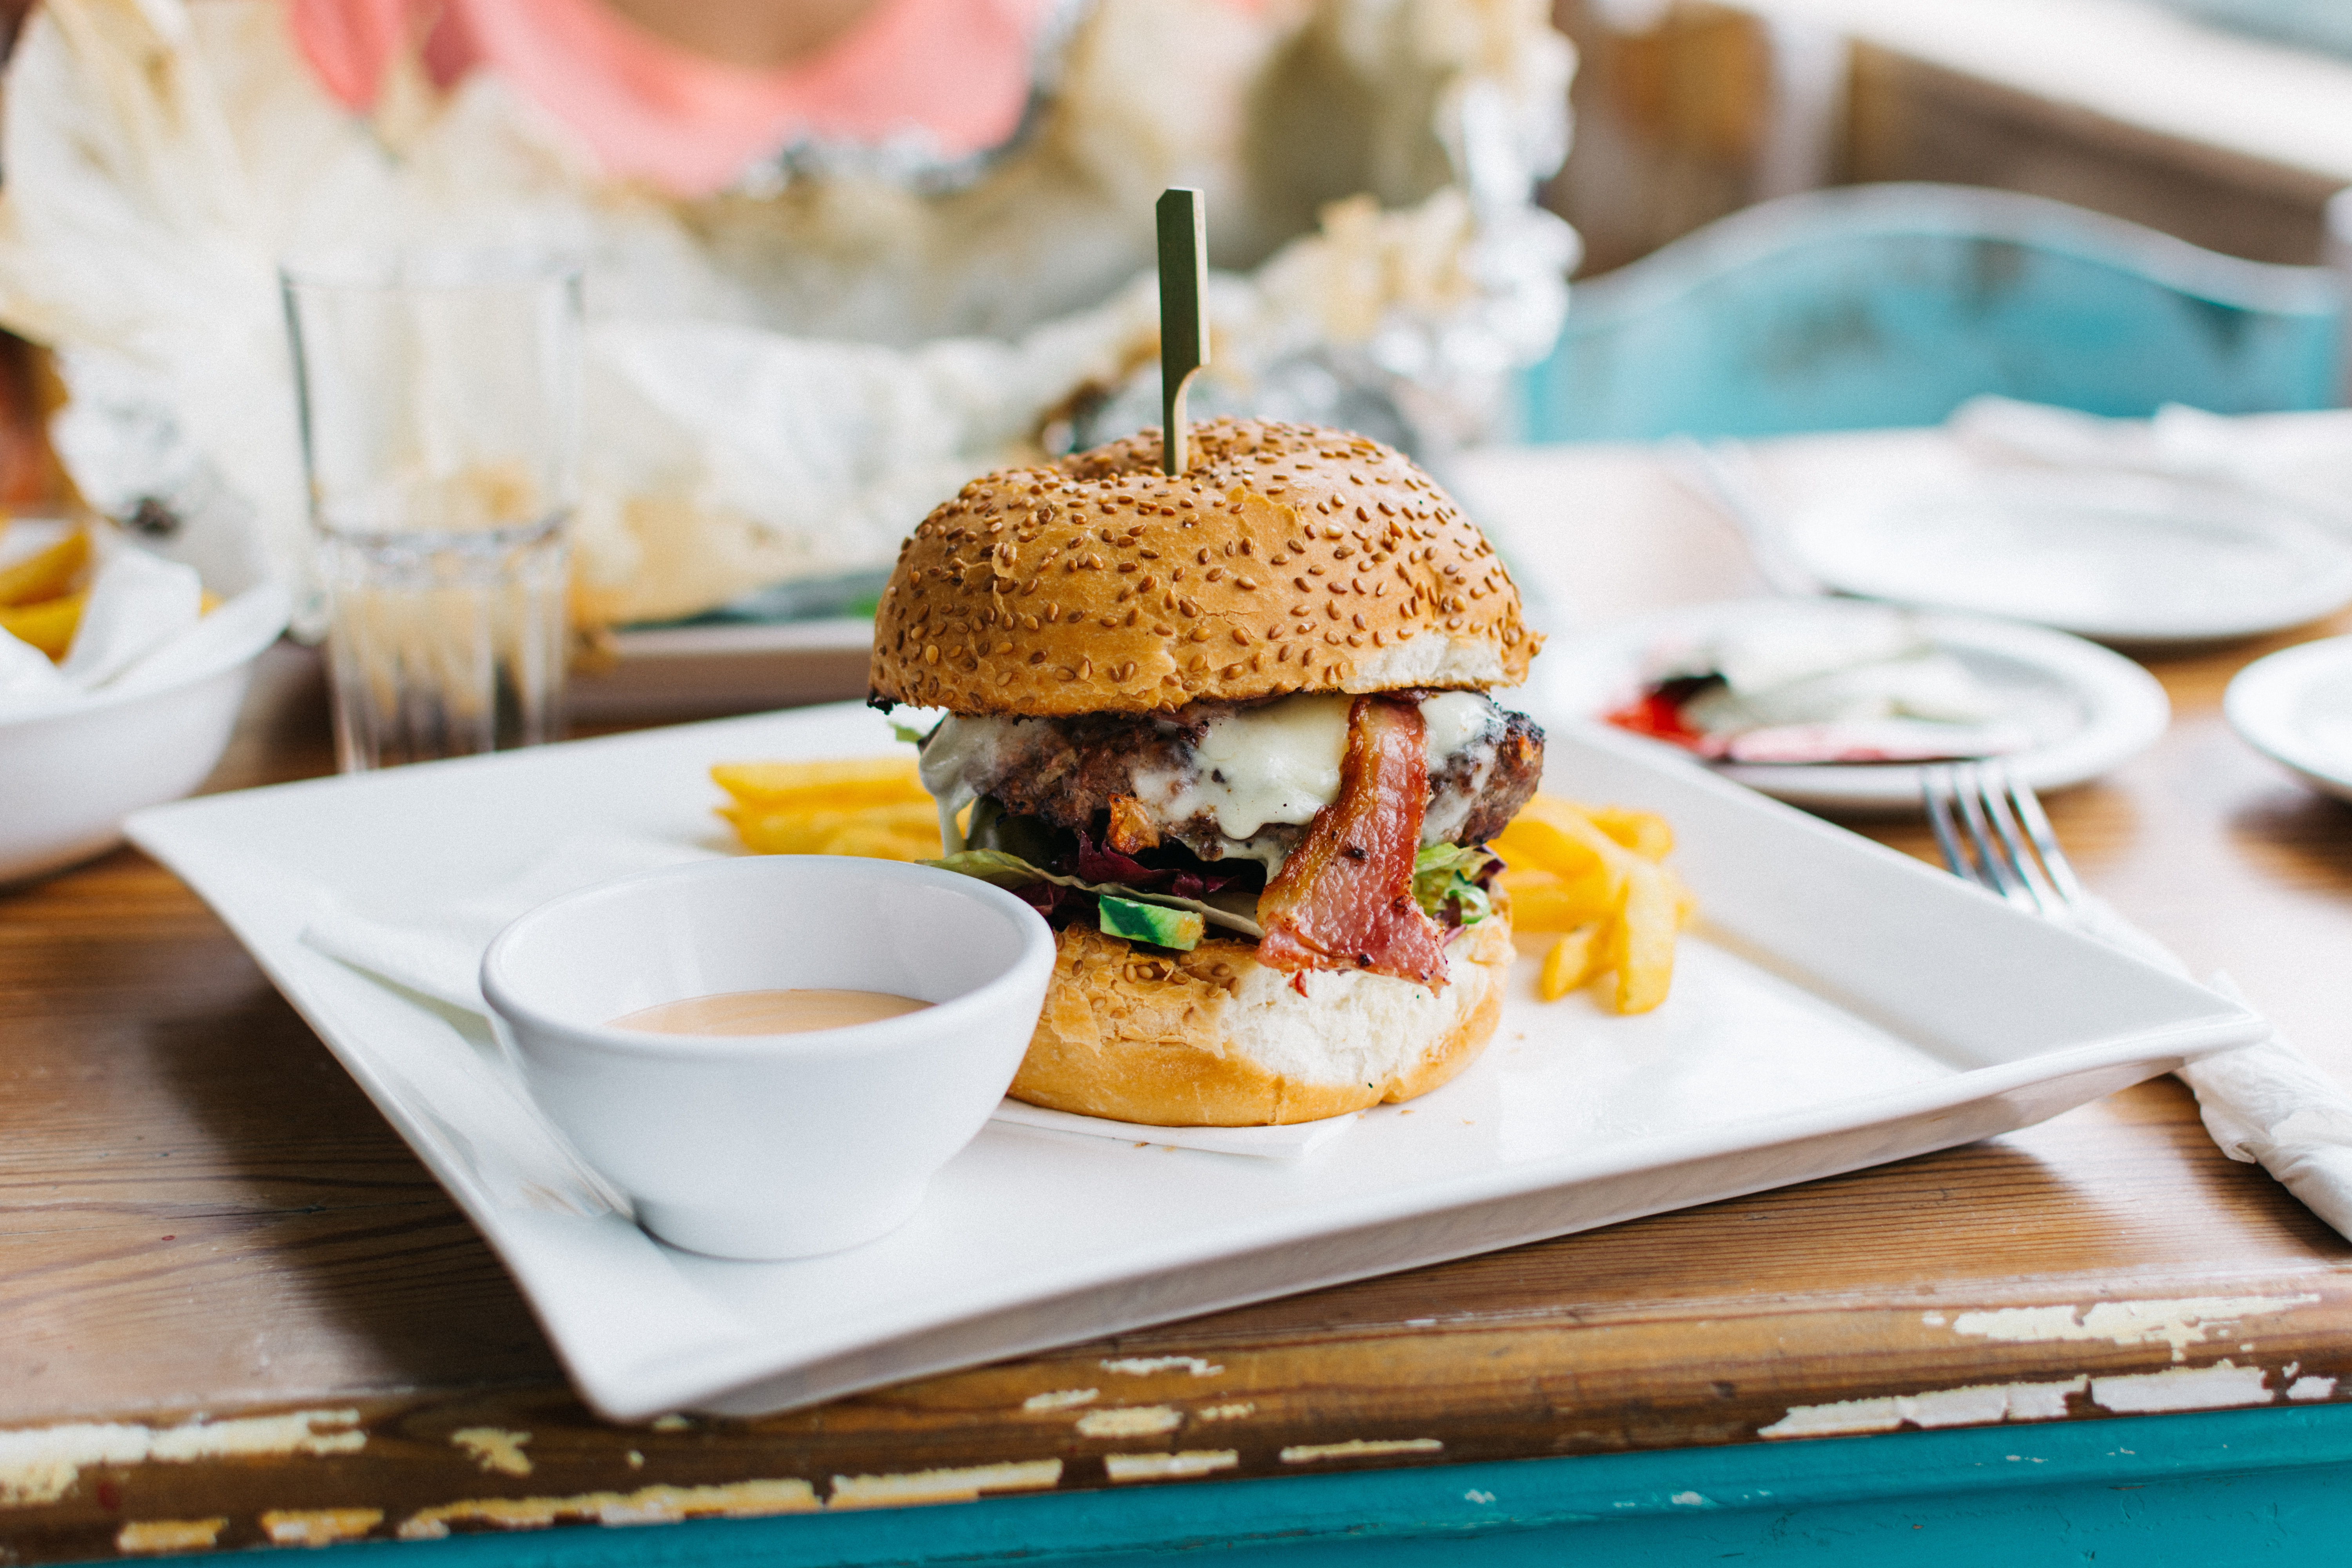
food, dish, cuisine, hamburger, slider, breakfast sandwich, veggie burger, ingredient, brunch, appetizer, cheeseburger, comfort food, junk food, finger food, bun, breakfast, recipe, fried food, produce, american food, meal, blt, fast food, side dish, sandwich, meat, salmon burger, Burger king premium burgers, lunch